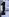
Number: 1